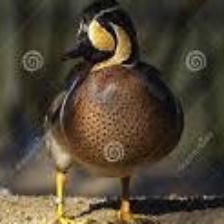
Species: BAIKAL TEAL
Scientific name: ANAS FORMOSA
ImageNet parent category: drake